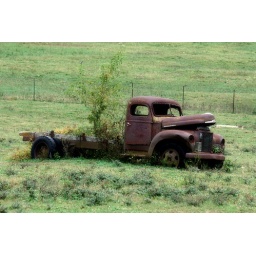
Found in a field on an old farm. There's a small blue bird in the tree.